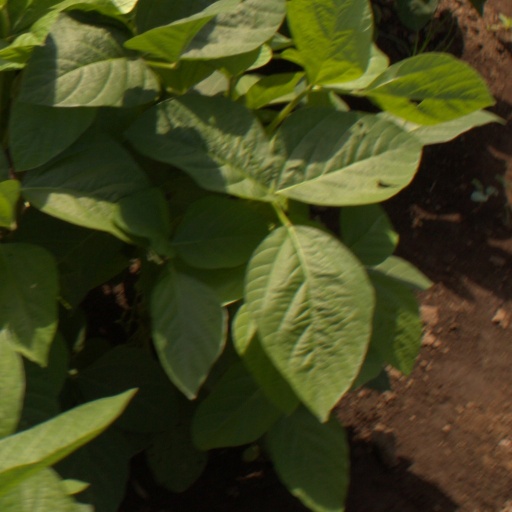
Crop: soybean